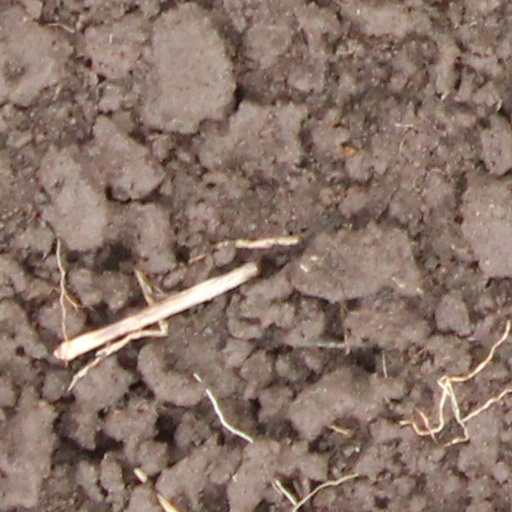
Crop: wheat